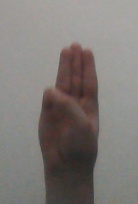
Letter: thaa